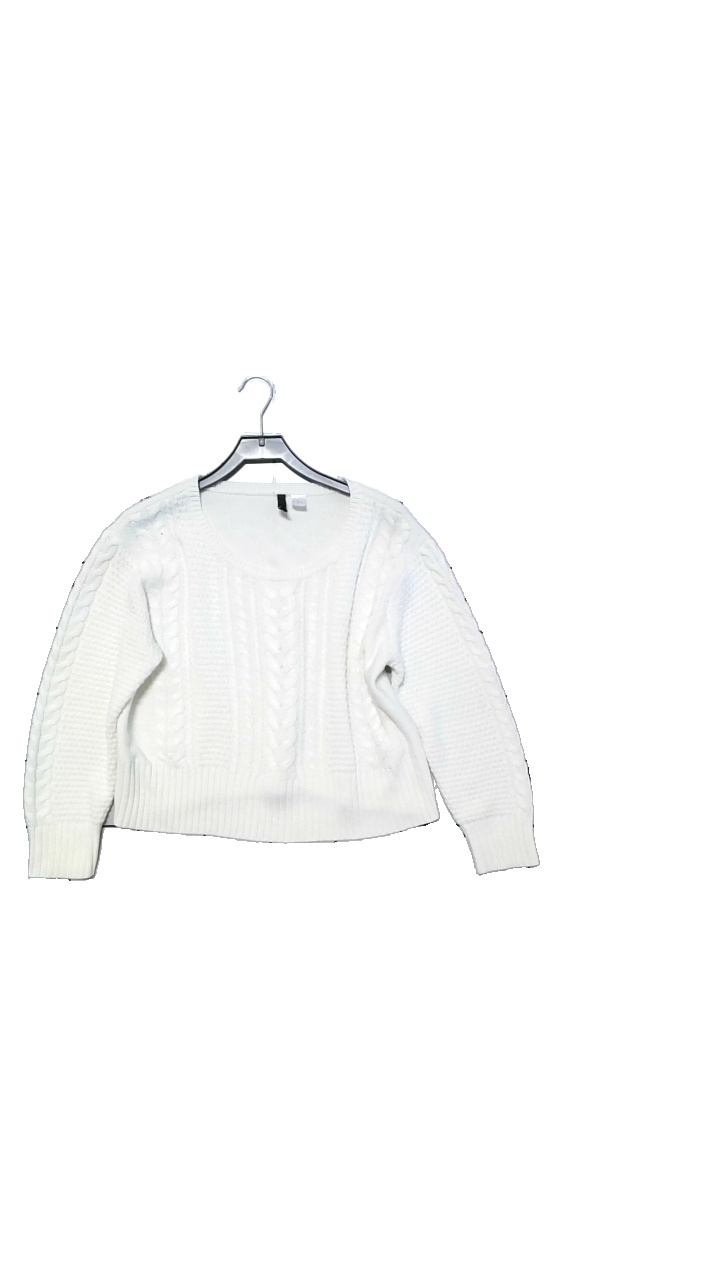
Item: Sweater (Ladies)
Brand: H&m
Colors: White
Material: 100% acrylic
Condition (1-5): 4
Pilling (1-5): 4
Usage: Reuse
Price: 100-150